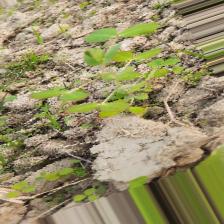
Label: Lentil Rust